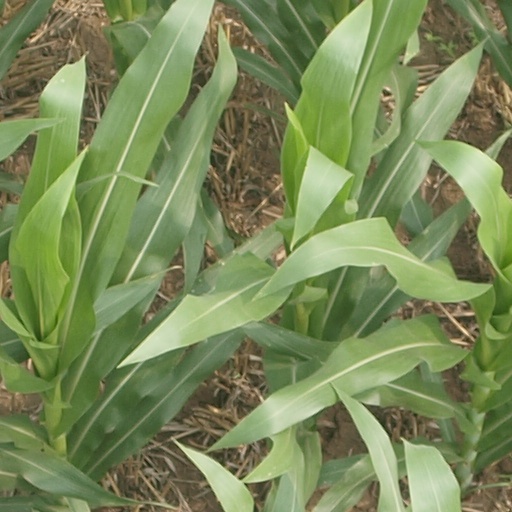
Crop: maize; corn